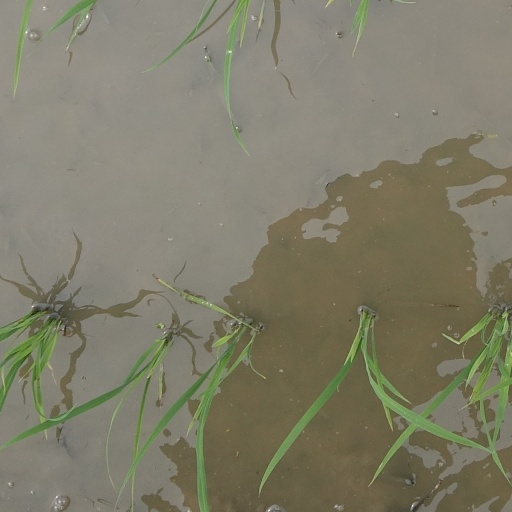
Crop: rice